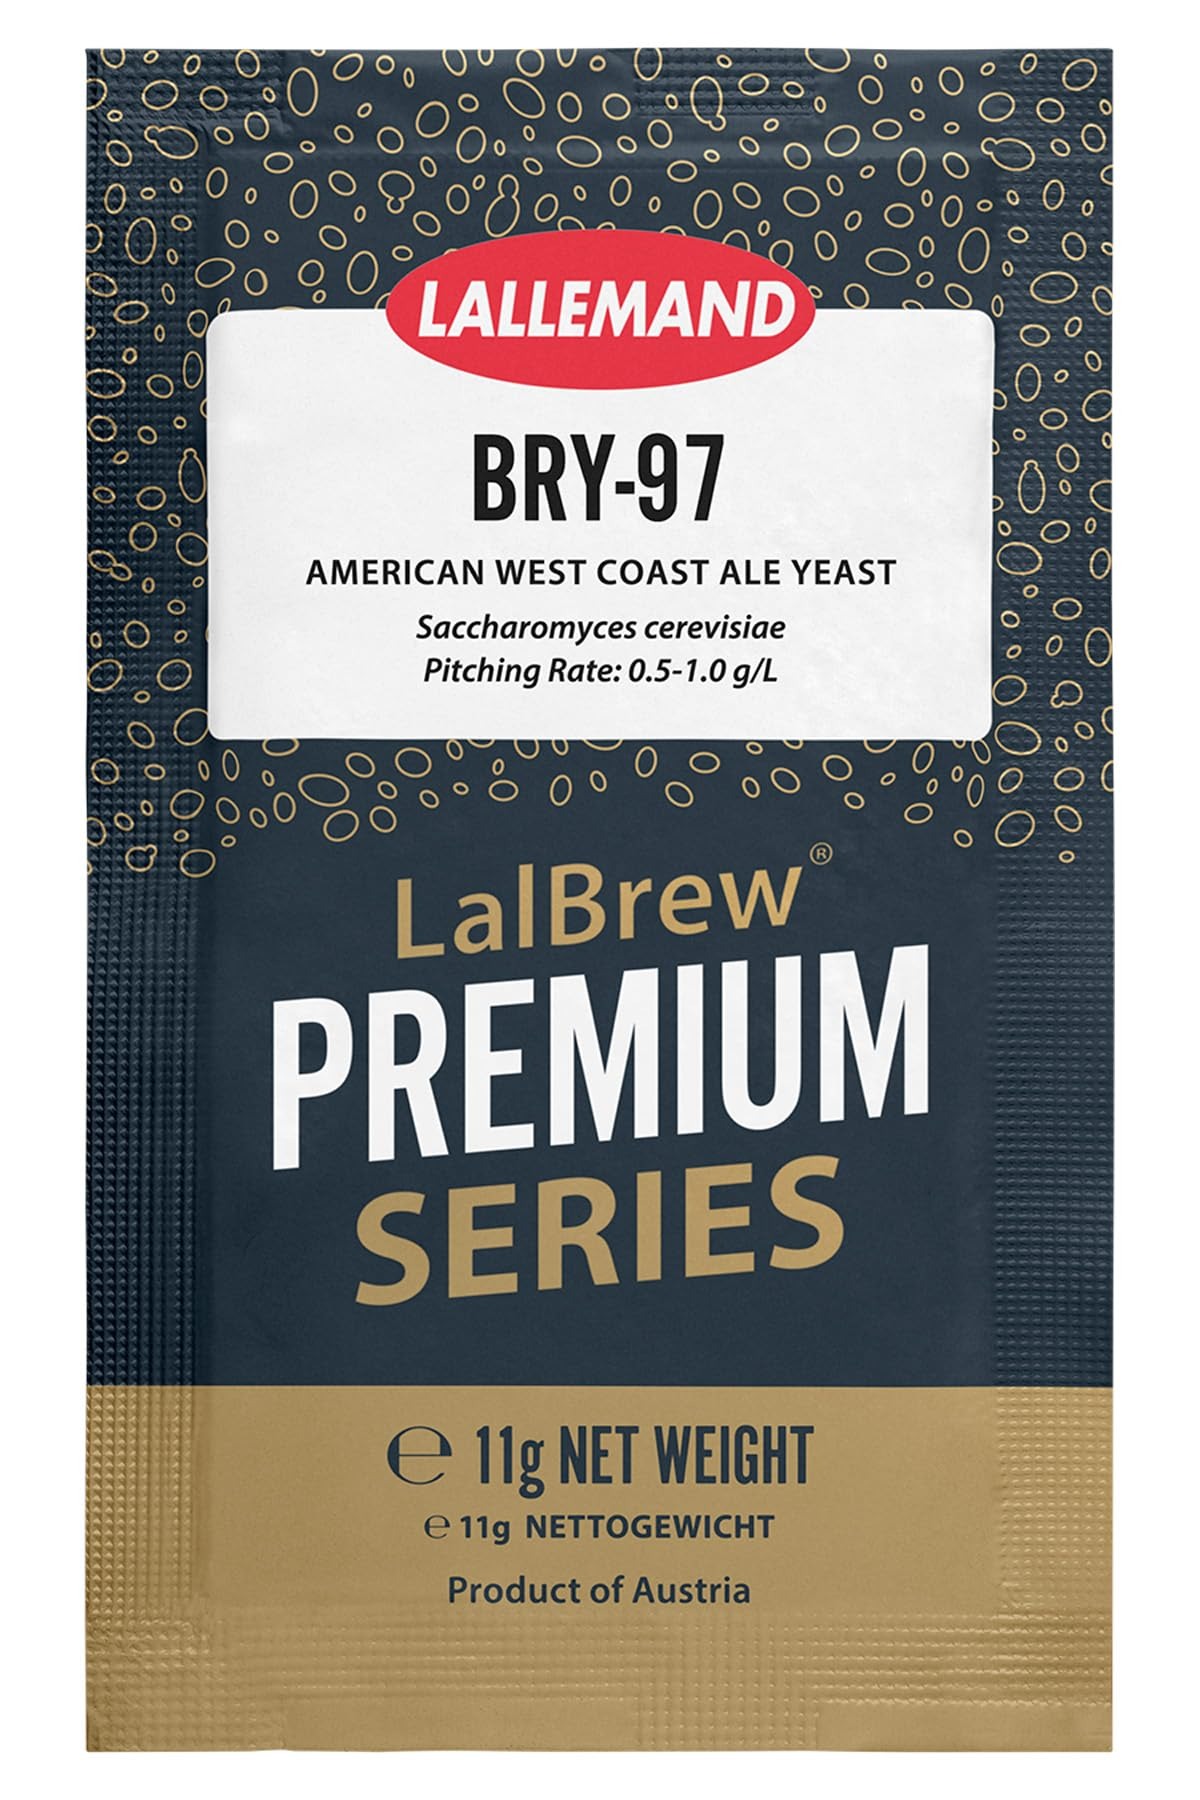
Item Name: Danstar BRY-97 American West Coast Ale Yeast, 11g
Bullet Point 1: BRY-97
Bullet Point 2: American West Coast Ale Yeast
Bullet Point 3: Gluten Free
Bullet Point 4: GMO Free
Bullet Point 5: Higher Flocculation with Medium to High Attenuation
Product Description: A quick start and vigorous strain. The recommended fermentation temperature range is 17? to 23?C (62? to 73?F). Very similar to other American Ale yeast strains such as Wyeast 1056 & Safale US-05. Higher Flocculation with a medium to high attenuation.
Value: 1.0
Unit: Count

Price: 8.75